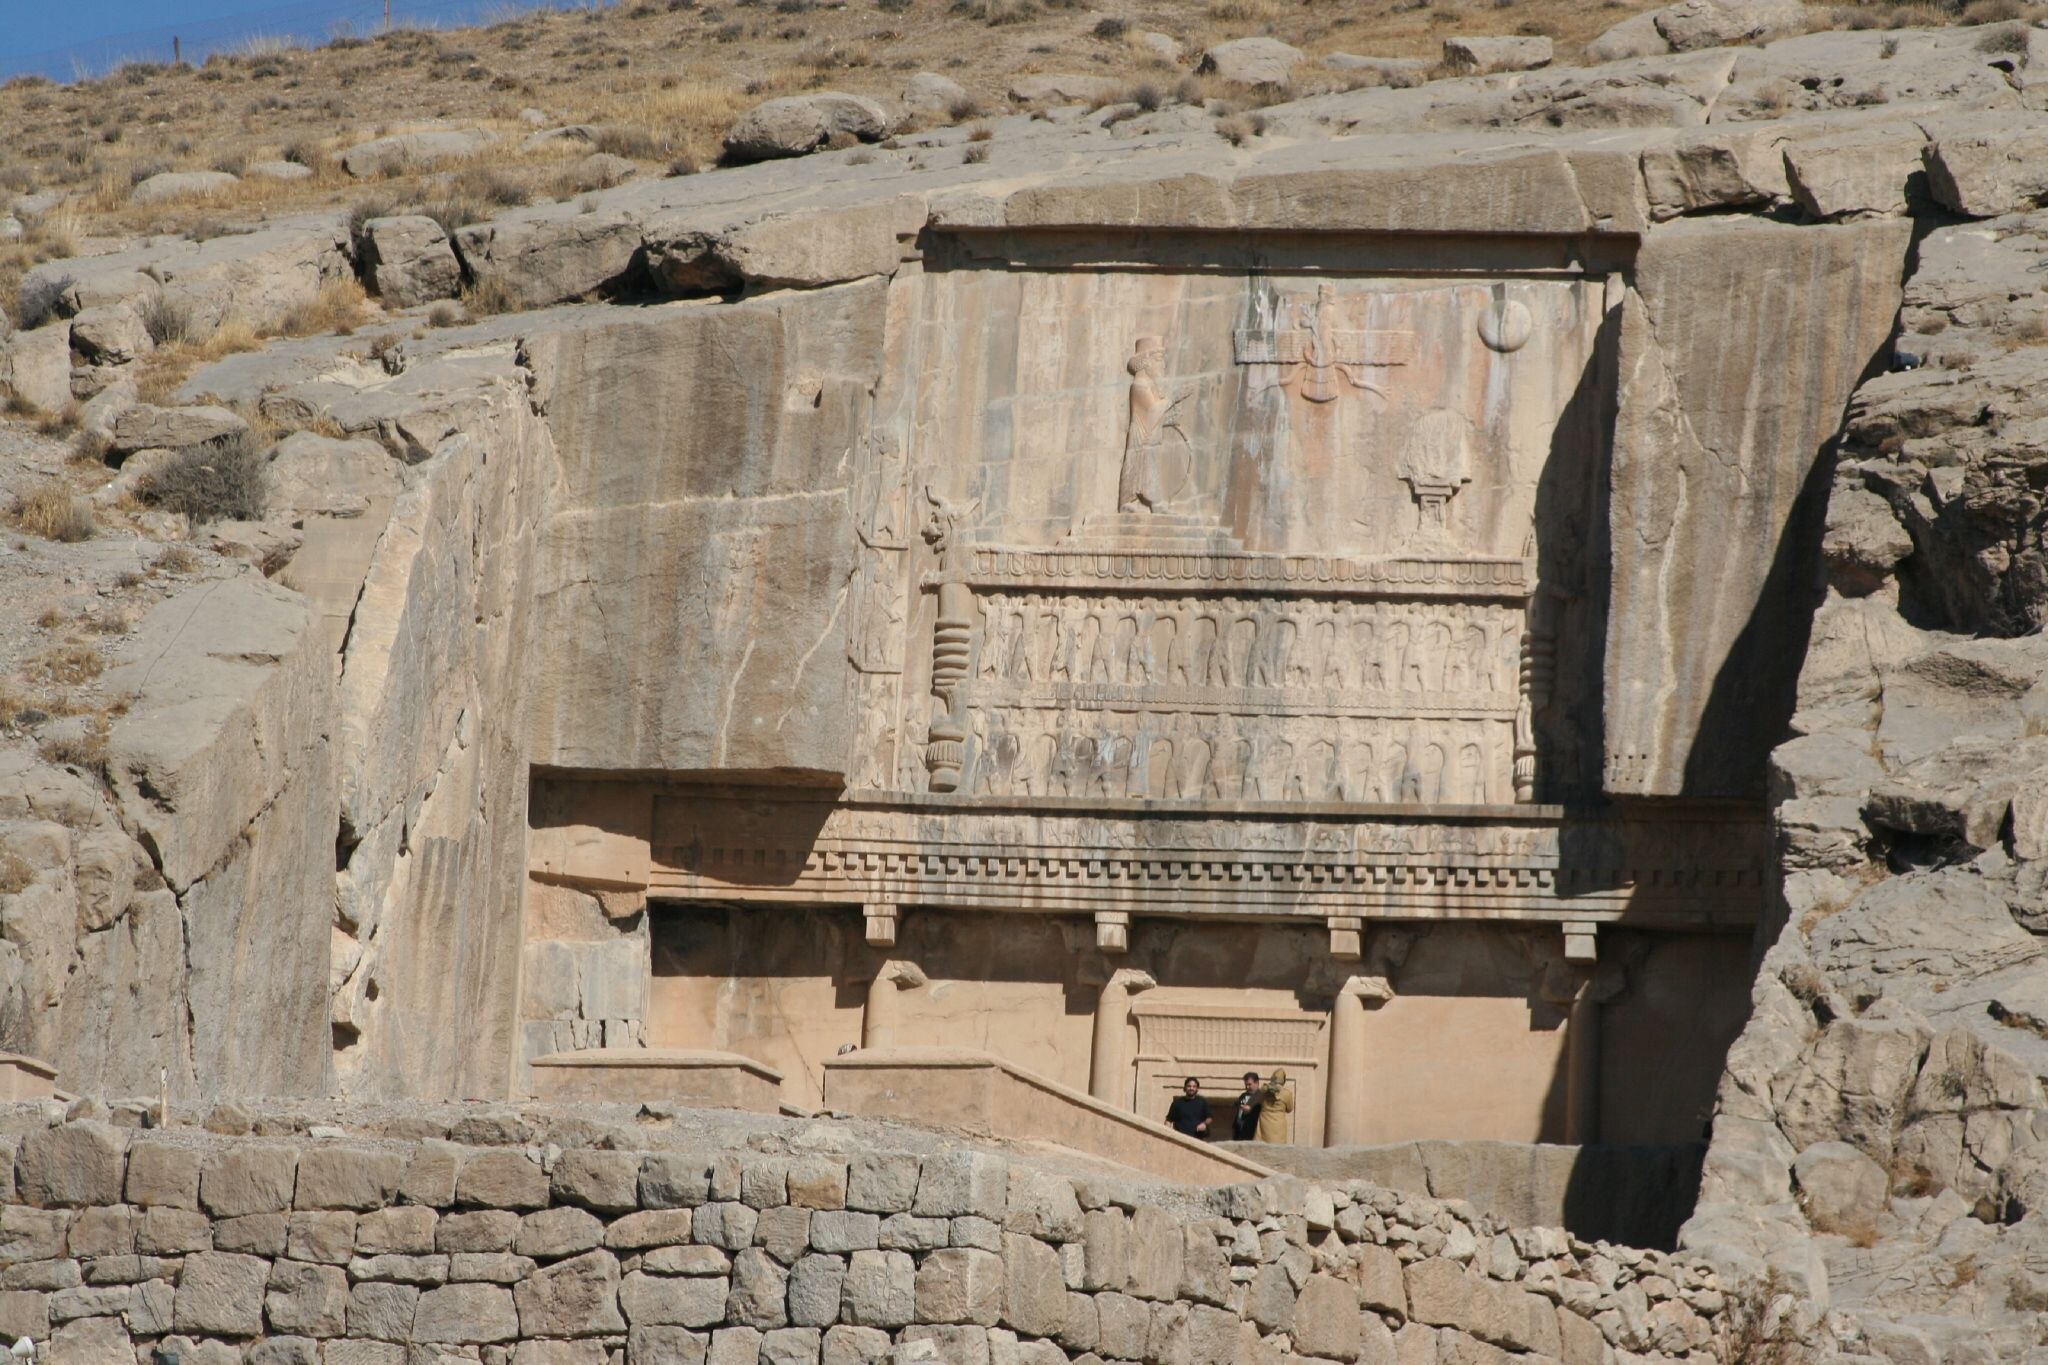
Title: Iran IMG 9960 (316577424)
Description: IMG_9960
Date: 2006-11-17 10:08
Categories: Tomb of Artaxerxes III, Flickr images reviewed by FlickreviewR 2, 2006 in Persepolis